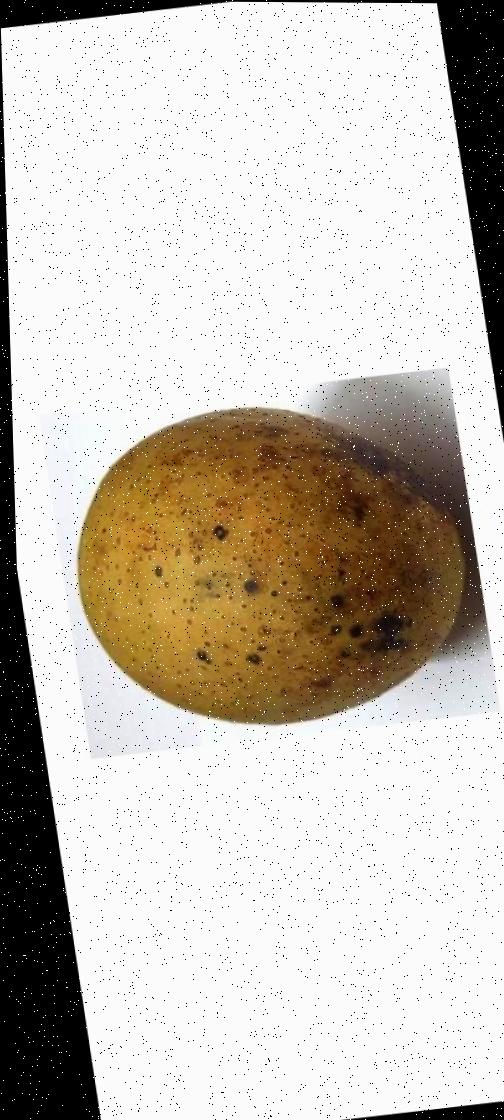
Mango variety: Gourmoti